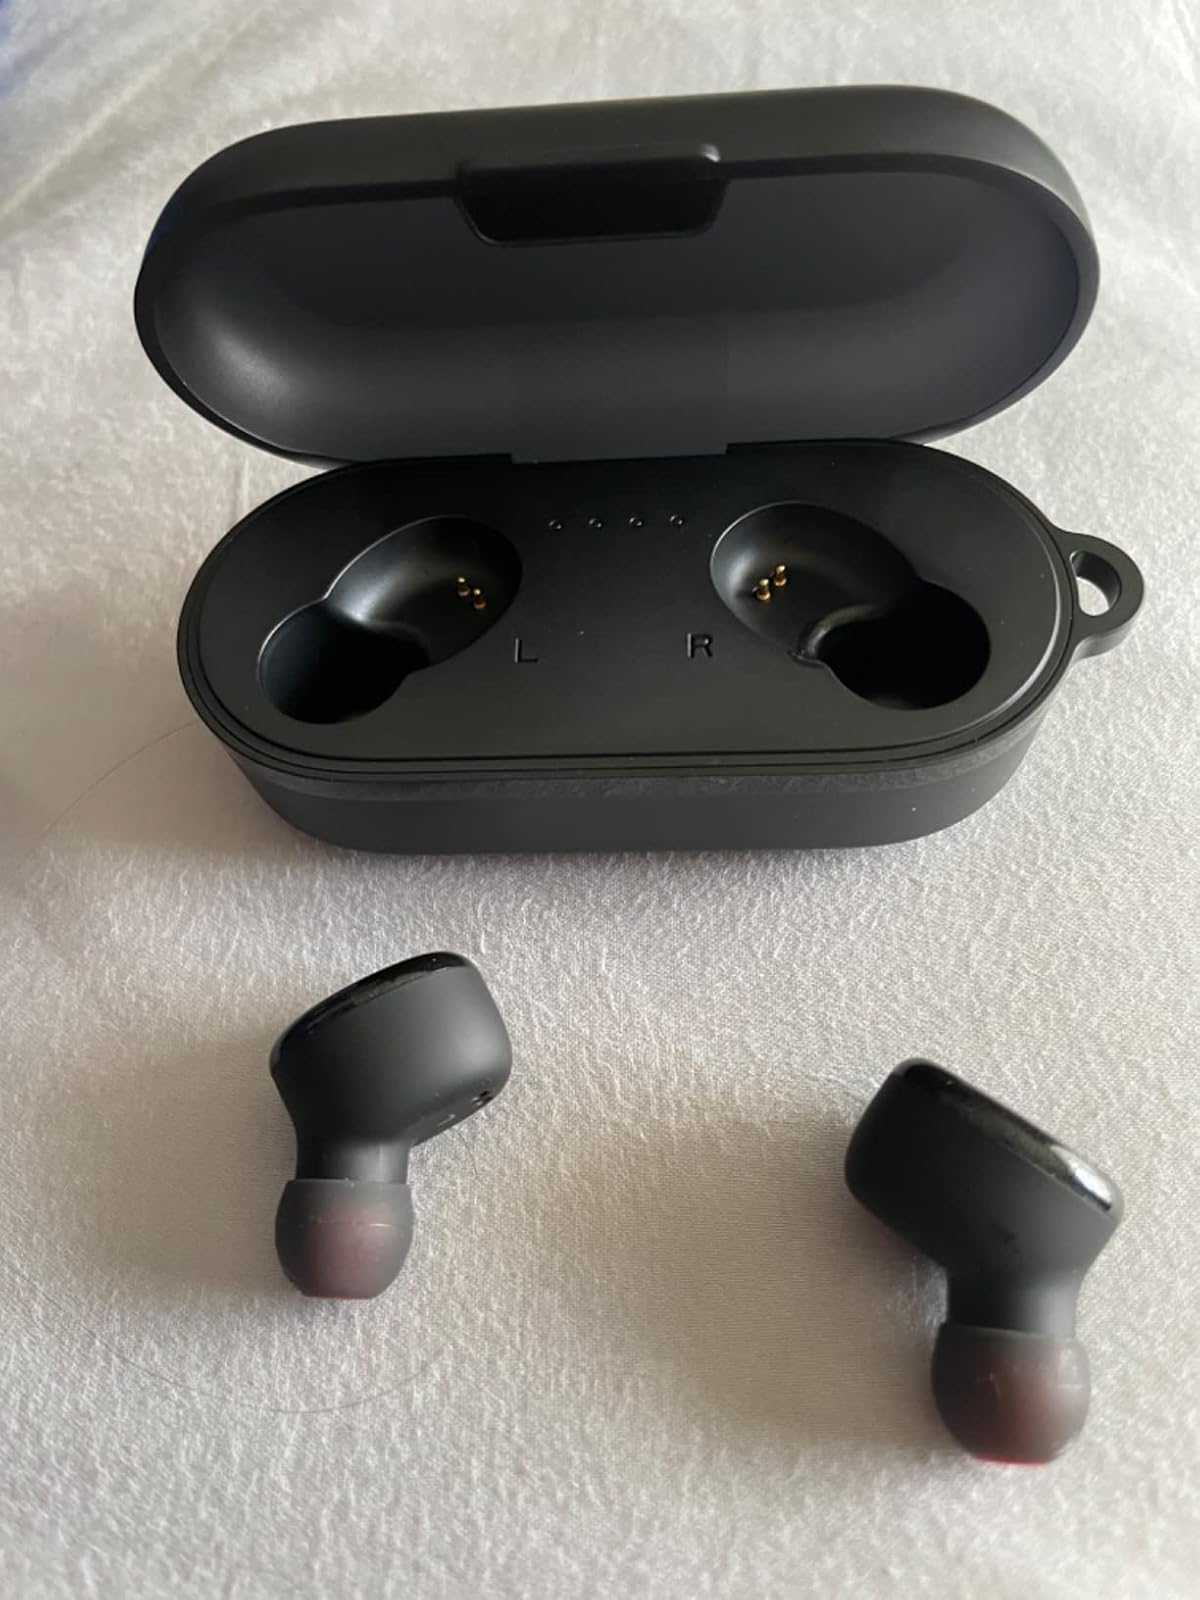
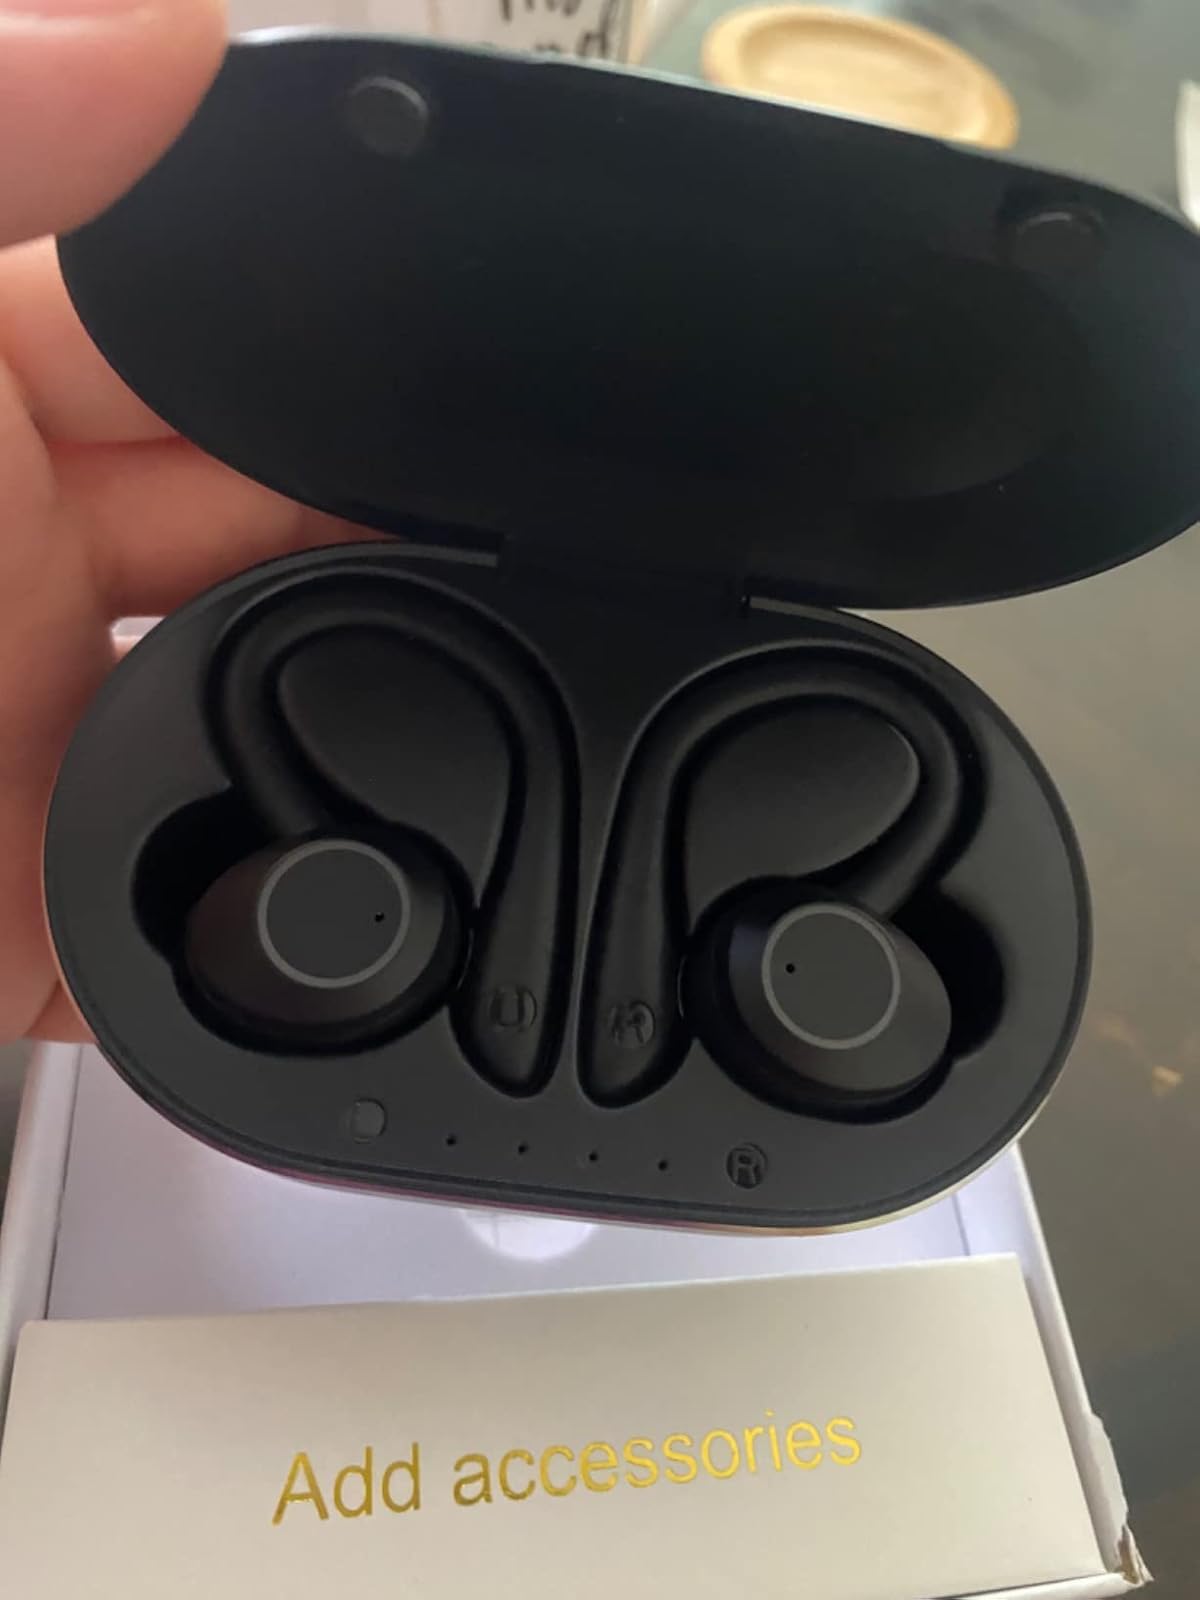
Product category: earbuds
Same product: no